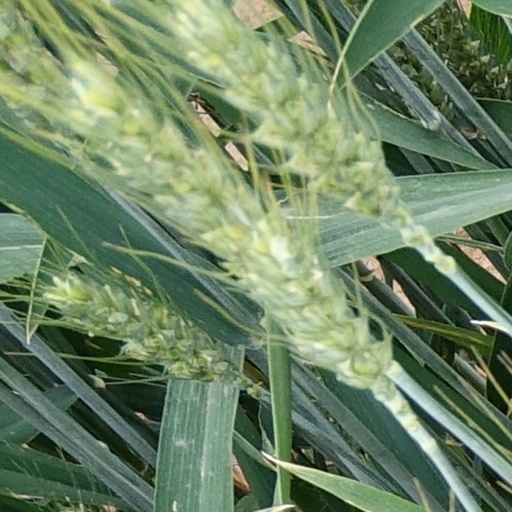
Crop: wheat